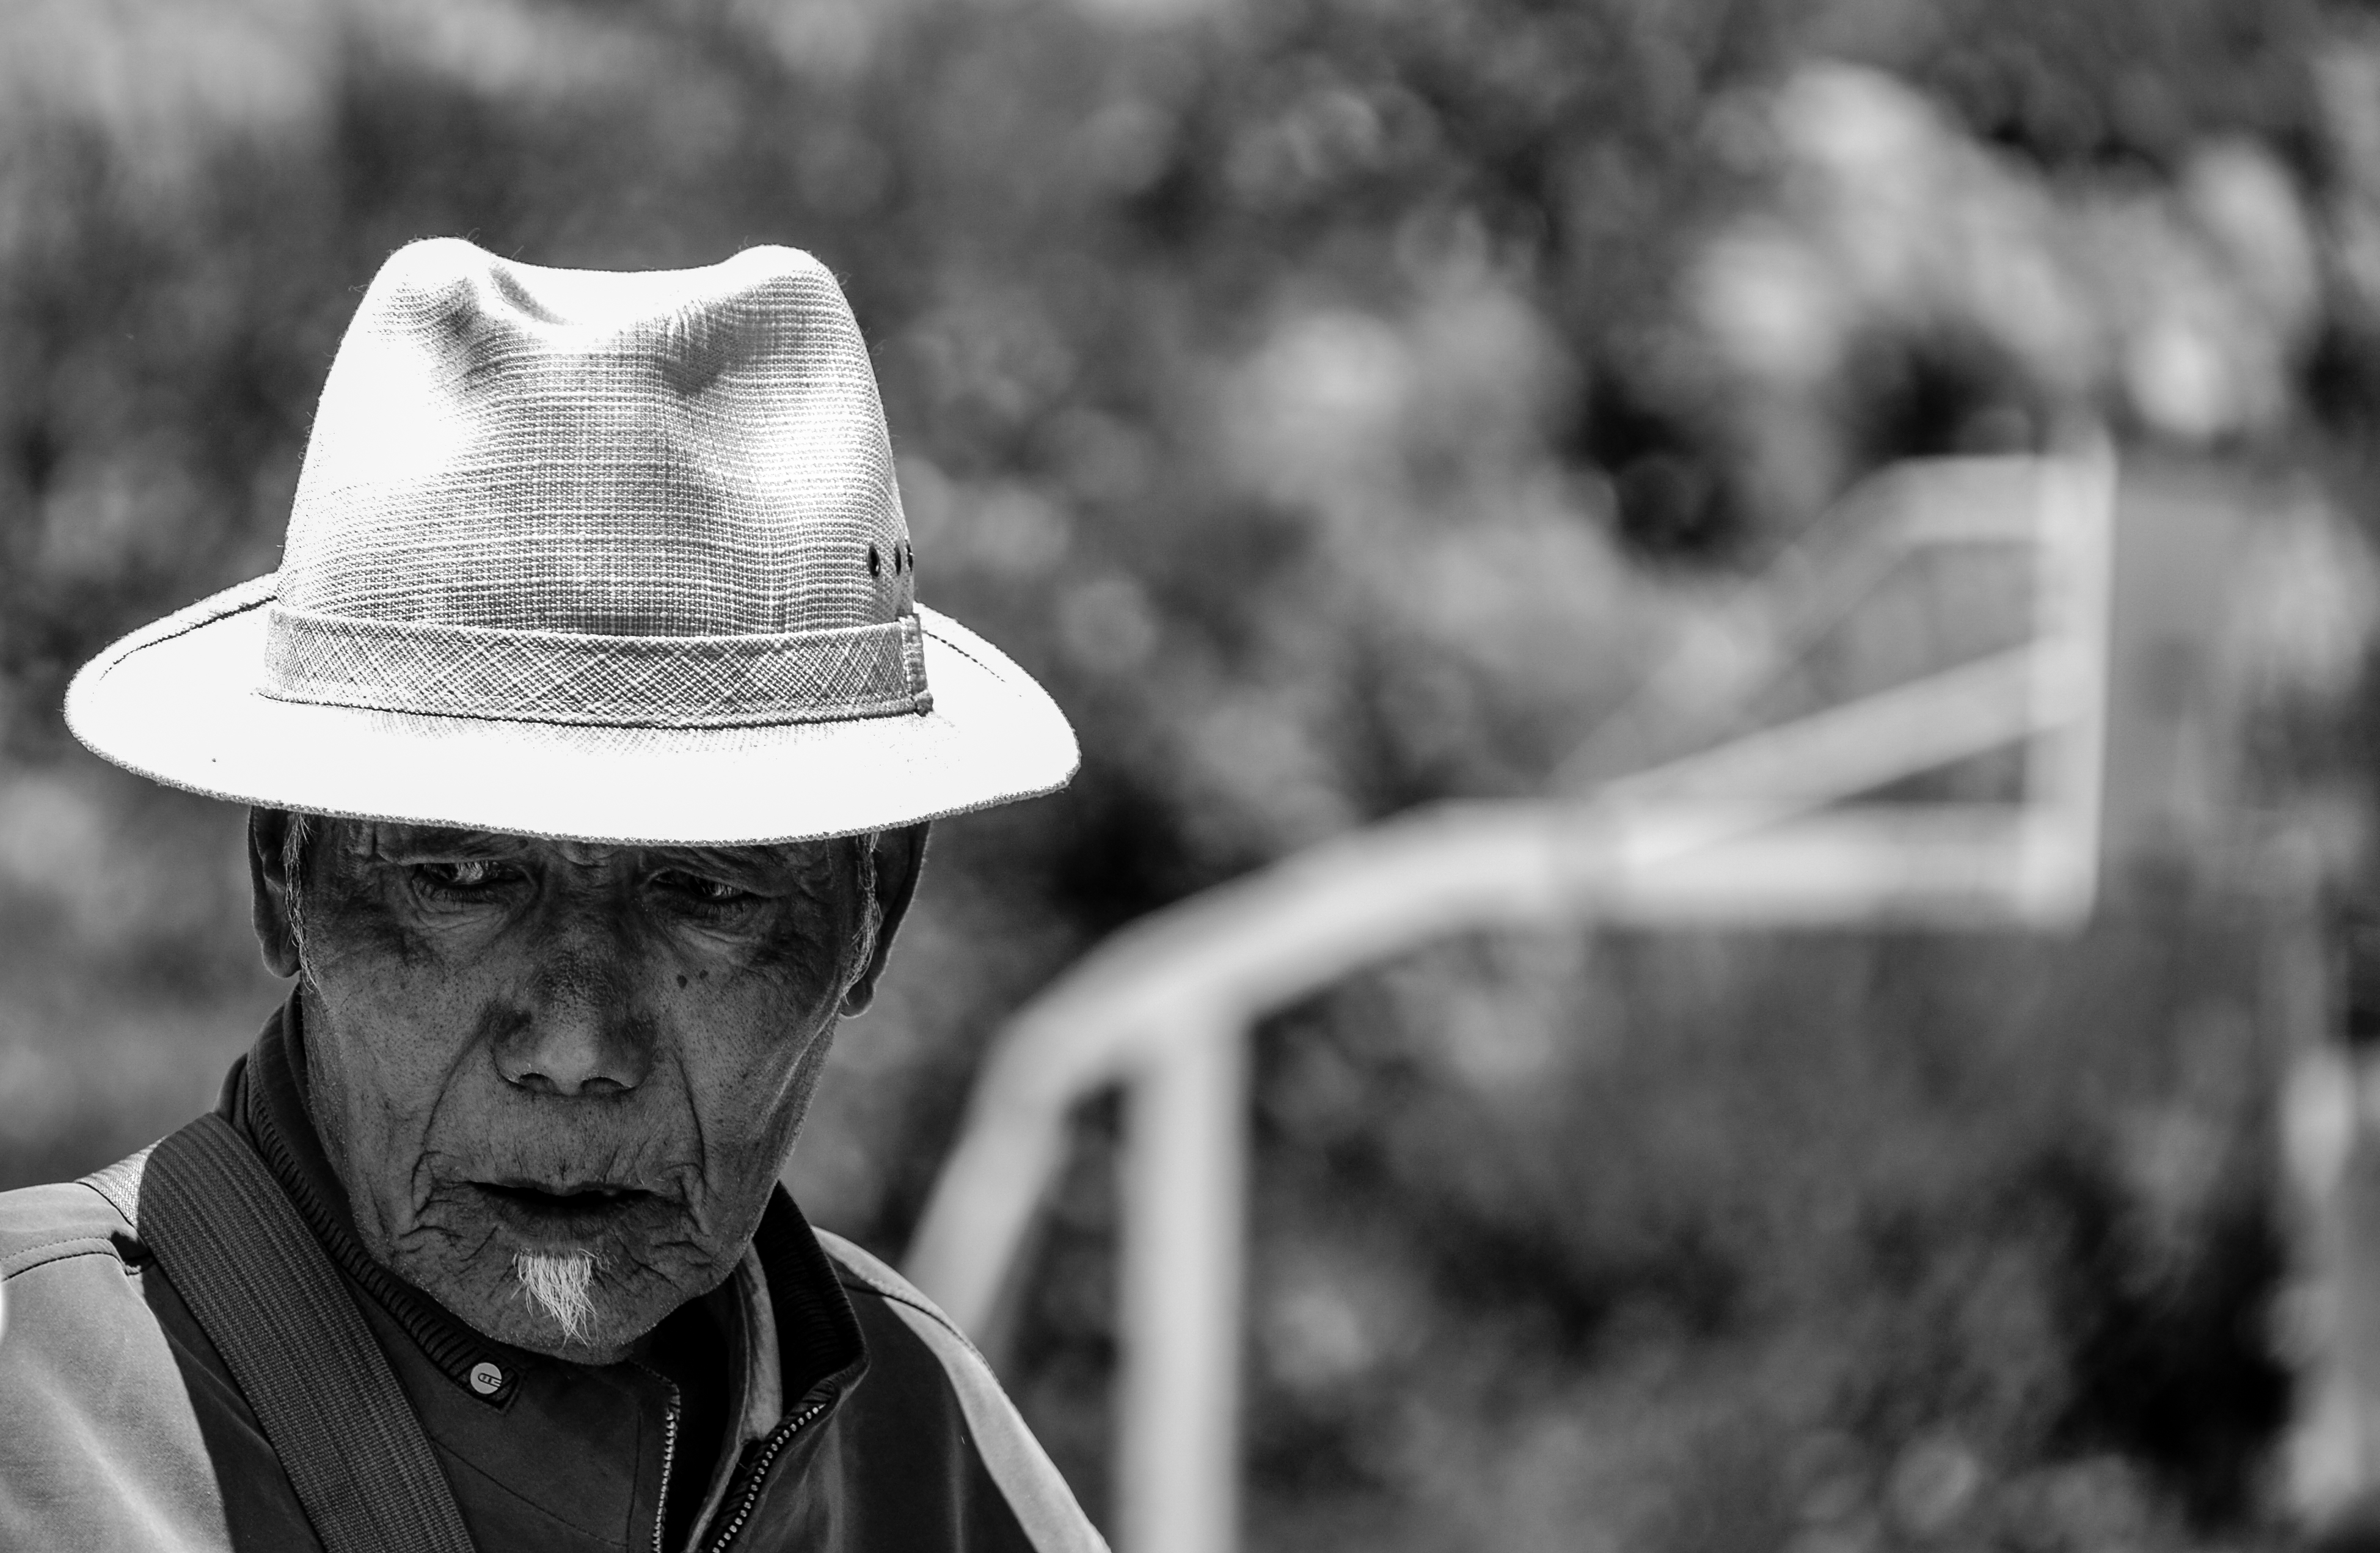
man, person, black and white, people, white, photography, portrait, hat, black, monochrome, photograph, monochrome photography, film noir